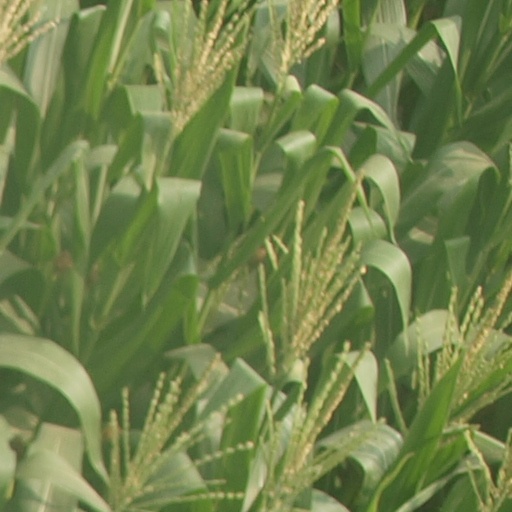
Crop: maize; corn